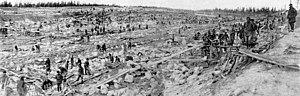
Vue panoramique des travaux du canal de la mer Blanche (canal de Belomor) entre le lac Ladoga et la mer Blanche en Union soviétique (période de construction du 16 octobre 1931 au 30 août 1933). Comme indiqué, la plupart du travail a été effectué manuellement par le travail forcé.